TİSAŞ

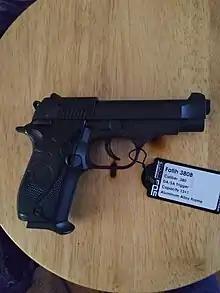
Tisas Fatih 13 380 ACP pistol.

TİSAŞ began to produce its first pistol, the 7.65 mm Fatih 13, in 1994. In 1998, TİSAŞ decided to manufacture 9×19 mm pistols as well, with a view to meet market demand. Joint studies were carried out within the scope of the Eastern Black Sea Weapon Project by the R & D Department at TİSAŞ and the Black Sea Technical University KOSGEB Technology Development Department. As a result, TİSAŞ began to produce 9×19 mm KANUNİ 16 pistols with a capacity of 15 as of 1999. In 2000, TİSAŞ began to manufacture the KANUNİ S and ZİGANA M16 series of Turkish-patented pistols. In 2003, ZİGANA K and ZİGANA T models have been added to the TİSAŞ pistol models. In 2004, USA Firearms Technology Branch examined the models ZİGANA M16, ZİGANA K, ZİGANA T and found each one to have the characteristics in conformity with the ATF Form 4590, "Factoring Criteria for Weapons". At the end of the year 2005, a new model ZİGANA SPORT was offered for sale. In 2006, TİSAŞ has completed the R&D and the tests for the first .45 caliber gun of Turkey, ZİGANA C45 and introduce to the market at the beginning of 2007. Within the same year, 9×19 mm ZİGANA F and new version FATİH 13 .380 ACP models were offered to sale.